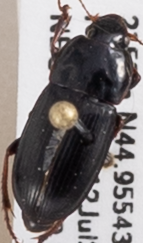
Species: Harpalus opacipennis
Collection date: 2018-07-12
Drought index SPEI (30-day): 0.662
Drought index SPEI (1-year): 2.09
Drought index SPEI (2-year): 0.992